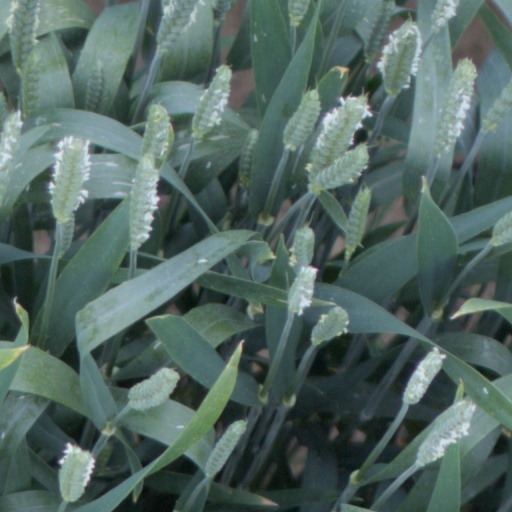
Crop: wheat